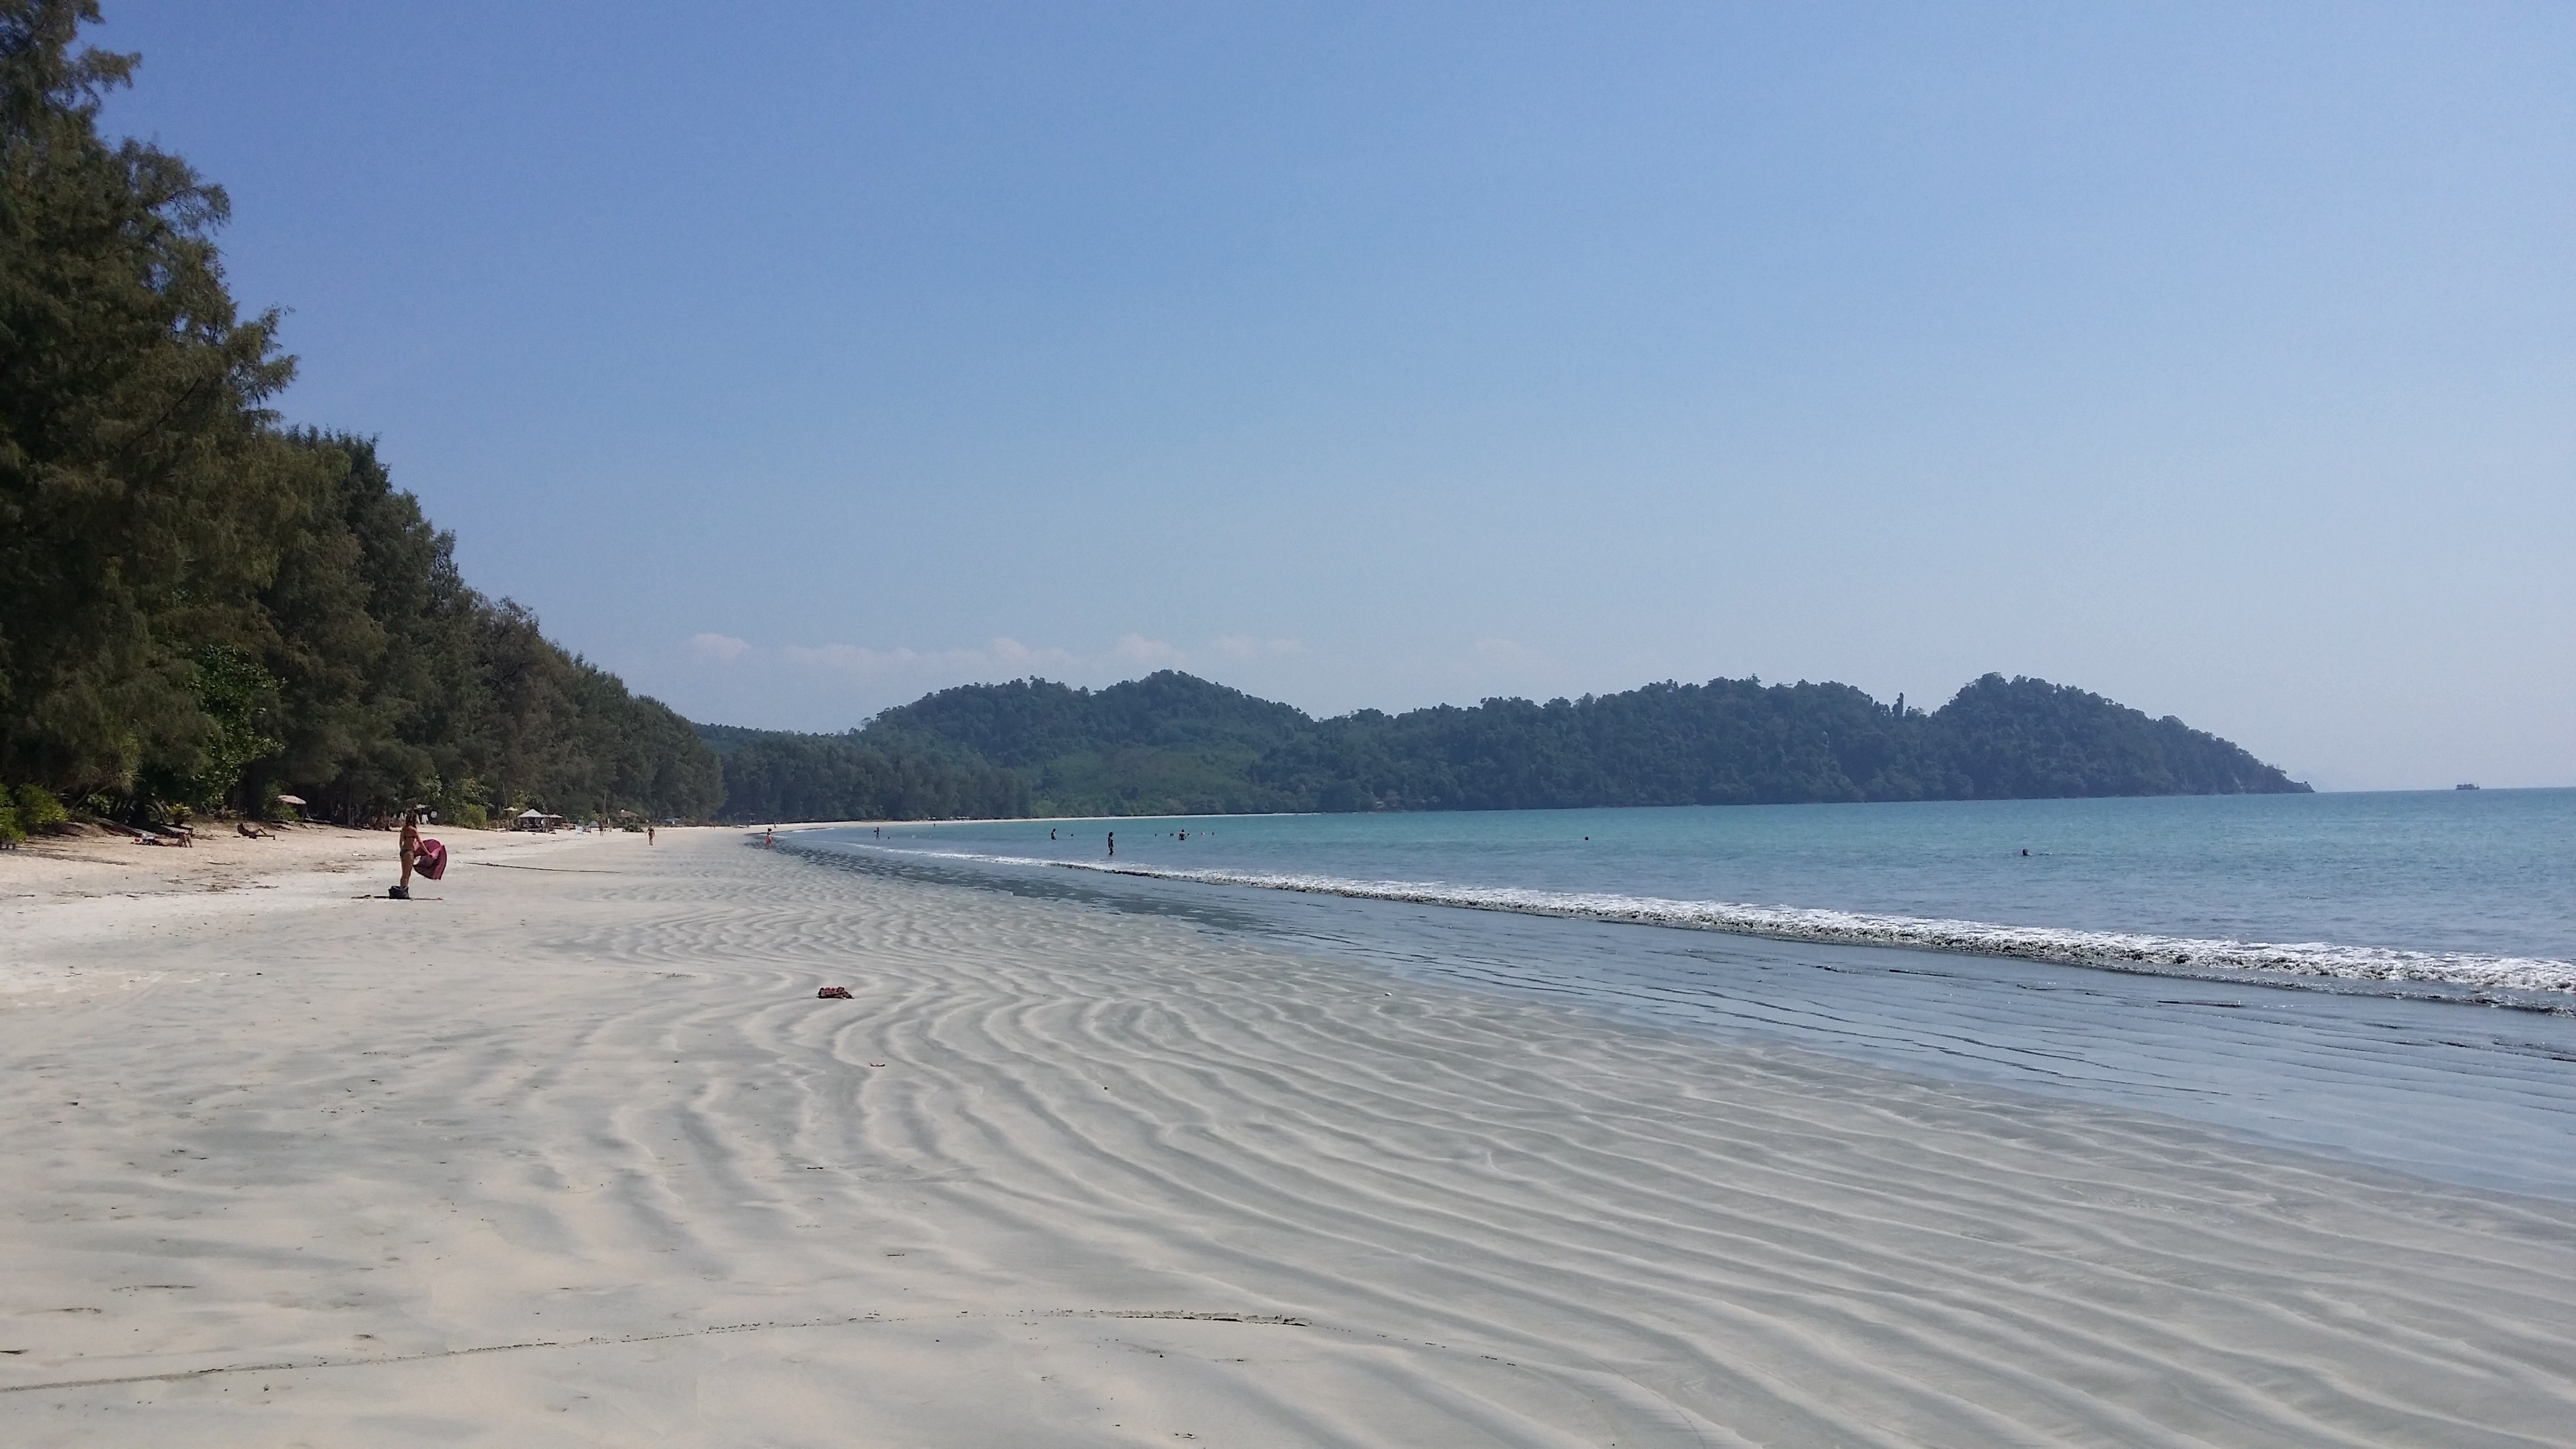
beach, sea, coast, water, sand, shore, wave, vacation, holiday, bay, island, romance, thailand, body of water, booked, cape, ko payam